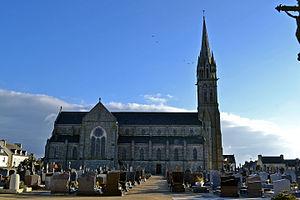
Église Saint-Pierre (1884 - 1893) à Plouénan (Finistère, Bretagne).